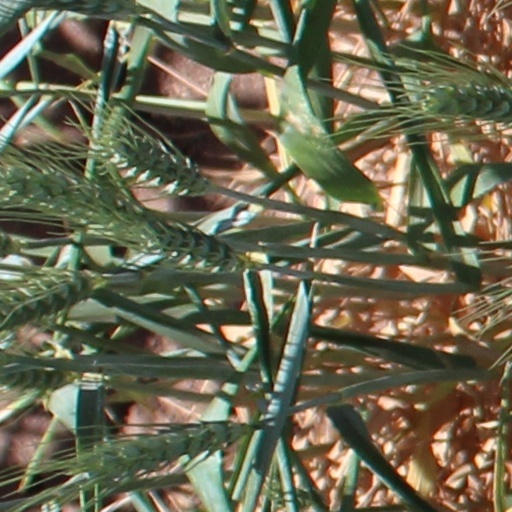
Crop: wheat